Brigham Young University

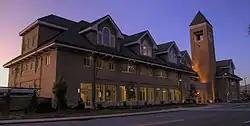
Gordon B. Hinckley Alumni and Visitors Center

Over 21 BYU graduates have served in the U.S. Senate and U.S. House of Representatives, such as former Dean of the U.S. Senate, Reed Smoot (class of 1876) and former President pro tempore of the United States Senate Orrin Hatch. George Sutherland served as an Associate Justice of the U.S. Supreme Court between 1922 and 1938. Cabinet members of American presidents include former Secretary of Agriculture, Ezra Taft Benson ('26), and former United States Solicitor General, Rex E. Lee ('60). Mitt Romney, U.S. Senator, former Governor of Massachusetts, and 2012 Republican Presidential Nominee, was in the class of 1971.